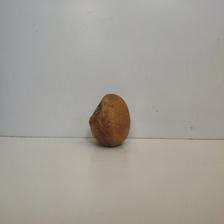
Size: Spoiled